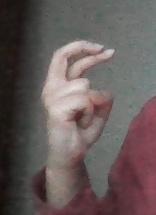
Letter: zay